Englefield, East Maitland

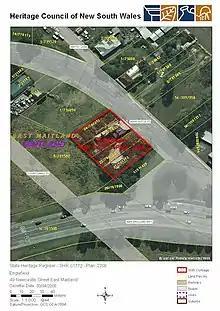
Heritage boundaries

Built in 1837 by John Smith on one of the eleven early 1818 "grants" from Governor Lachlan Macquarie at Wallis Creek, Englefield is a rare example of a pattern book, colonial, double pile Georgian house built in the style of an Irish farmhouse (jerkin head roof), retaining many original features (including its 1826 kitchen with working fireplace and wood-fired bread oven). It forms part of an important group of early colonial/Georgian houses clustered together on the road between Newcastle and Maitland in East Maitland. All of these houses are listed on the Register of the National Estate and can be seen from Englefield. In 1843 it underwent extensions and alterations at the rear (visible on the un-rendered southeast side of the northwest wing) to convert it to the Black Horse Inn, which achieved notoriety for the Black Horse Inn Races, and is significant in the social and economic history of inn development along the Newcastle - Maitland road. The significance of the property relates not only to its architecture and socio-economic history, but also to its association with Smith, an emancipated convict and an early entrepreneur in the Hunter Valley at a time when the Hunter was a key supplier of goods to the Sydney colony. The house stands on Smith's former Wallis Plains (now Maitland) farm, Hazlewood, close to two other important Smith buildings: Smith's Flour Mill and Caroline Chisholm Cottage (formerly Smith's Row), both listed on the NSW State Heritage Register.